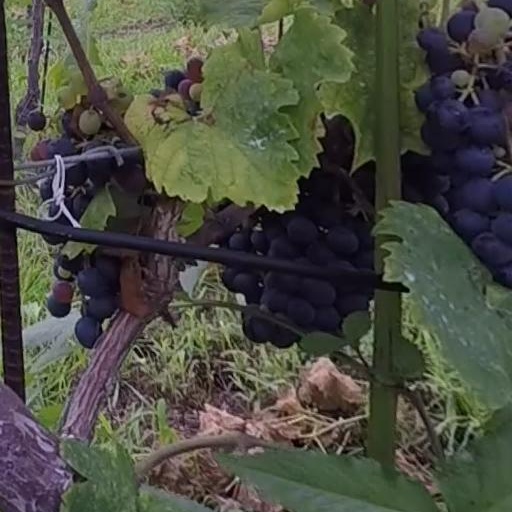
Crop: grape